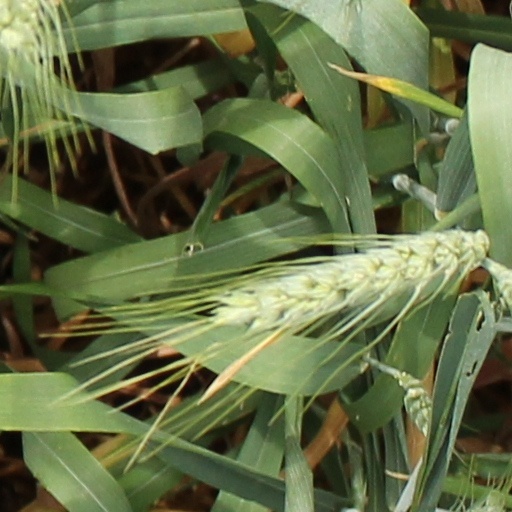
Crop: wheat